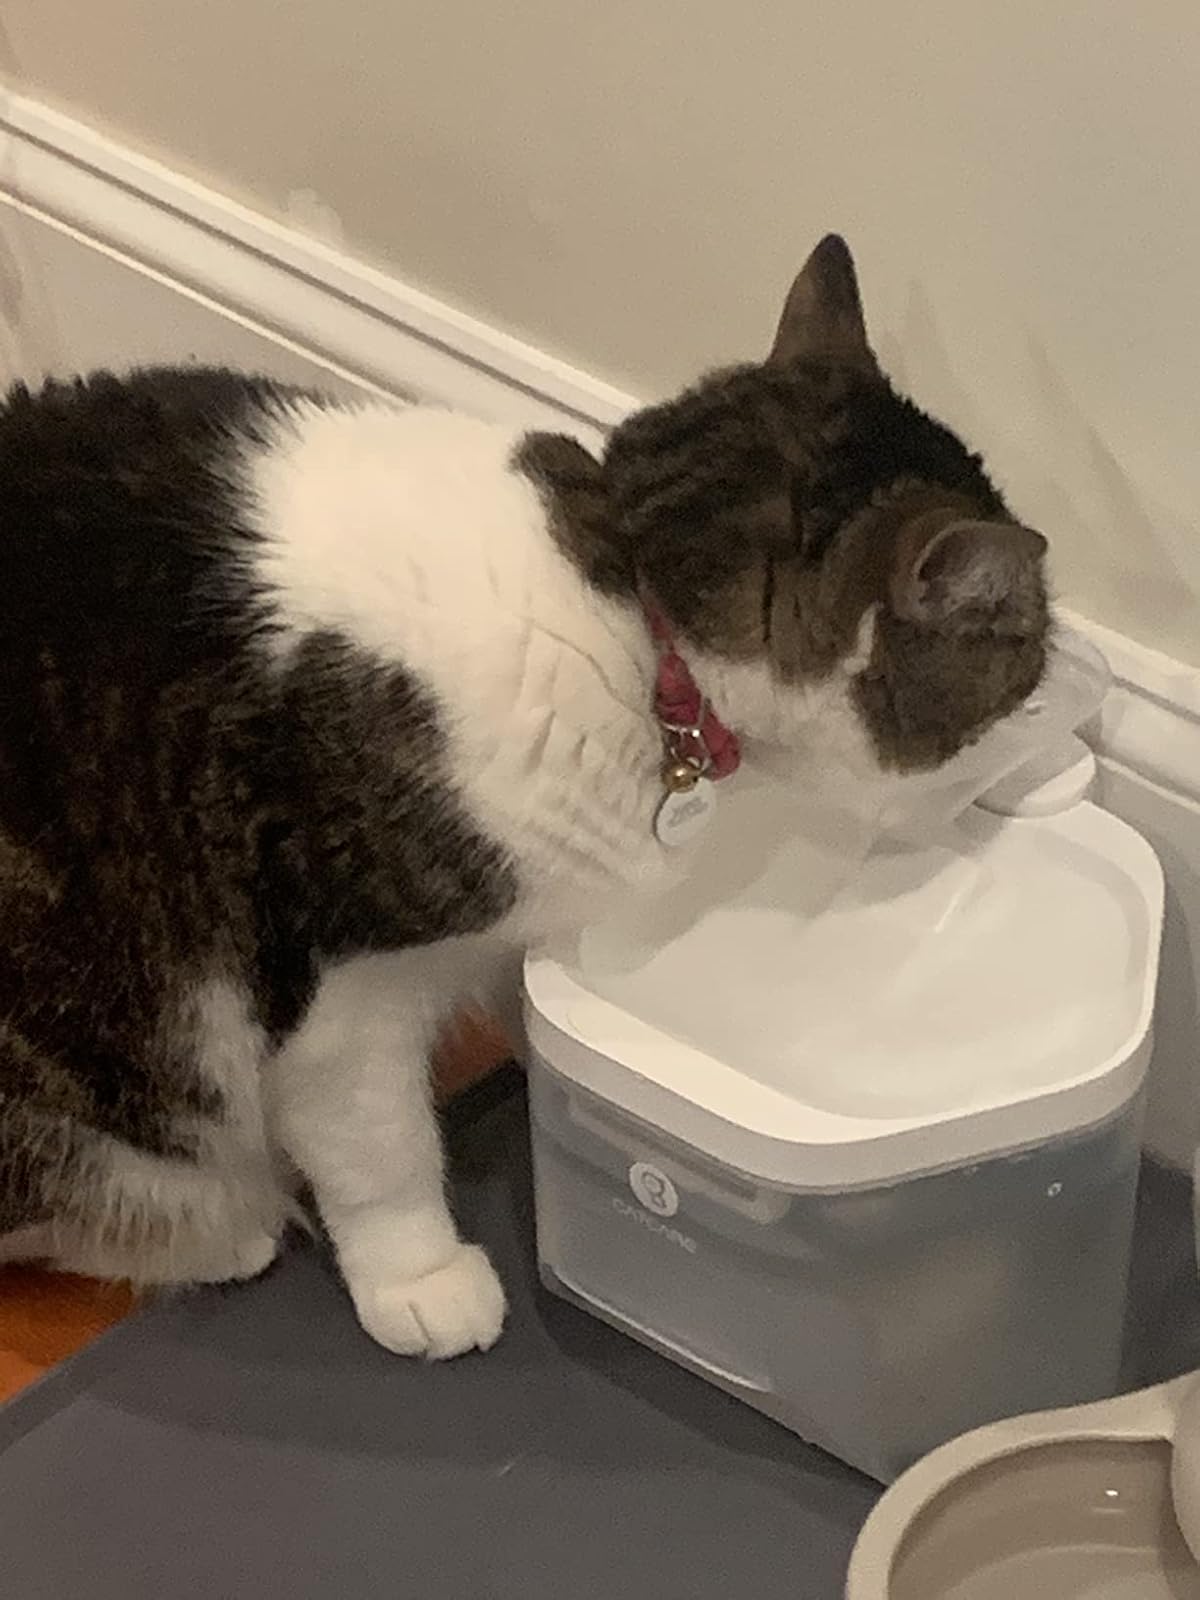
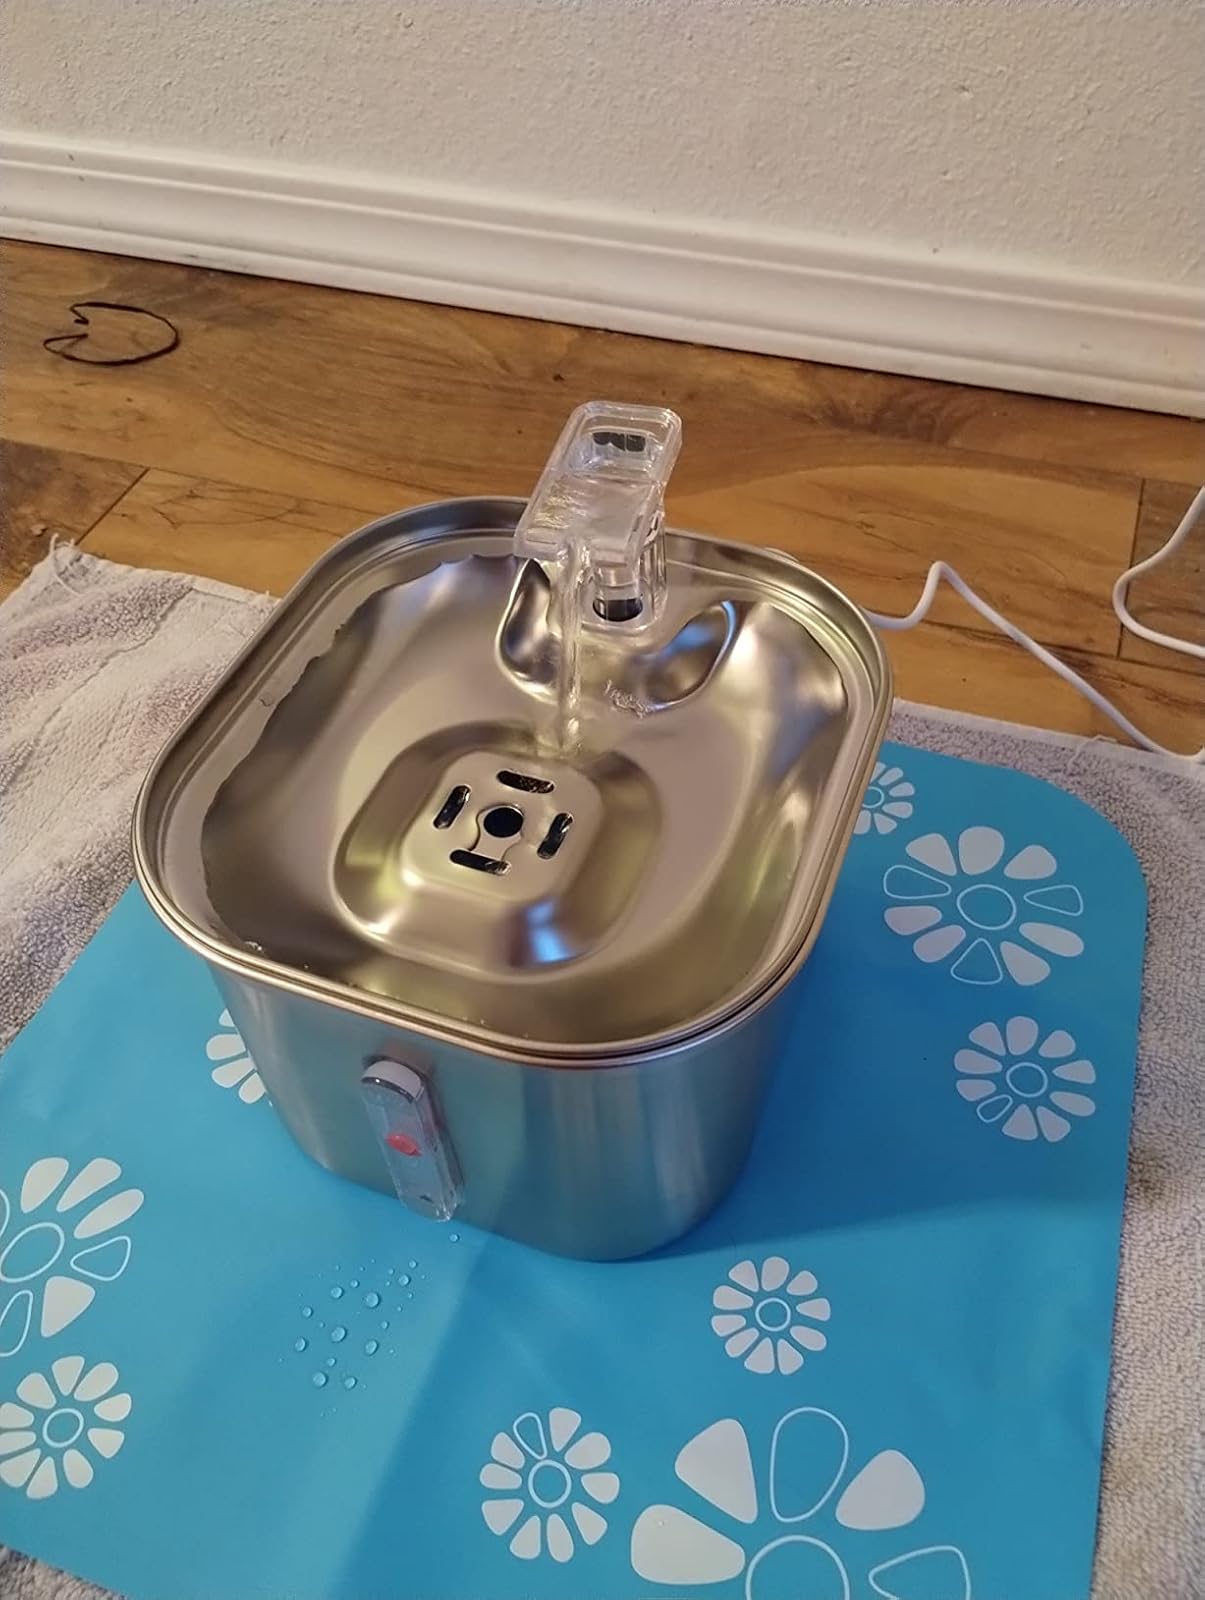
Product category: items_bowl
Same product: no